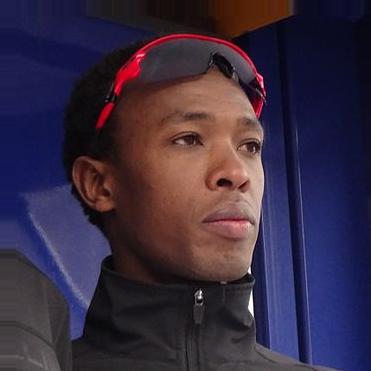
Age: 26